Entrance of the flower

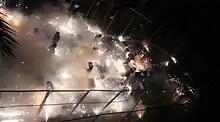
The Polvora lights Torrent

Finally, in the parish of the Assumption, the rector of this temple blesses the branch and offers some branches to the Virgin of Rosario. Once it finalises the transfer begins the "Cordà". In an enclosed enclosure and conditioned, the participants launch loose rockets.